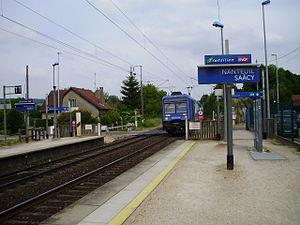
Gare de Nanteuil - Saâcy, à Saâcy-sur-Marne, Seine-et-Marne, France
La ligne P du Transilien, plus souvent simplement dénommée ligne P, est une ligne de trains de banlieue qui dessert l'est de l'Île-de-France. Elle relie Paris-Est à Château-Thierry et La Ferté-Milon via Meaux, ainsi qu'à Provins et Coulommiers. Elle comprend également une navette ferroviaire reliant Esbly à Crécy-la-Chapelle ainsi qu'un service d'autocars reliant Coulommiers à La Ferté-Gaucher.
La gare de Nanteuil - Saâcy est une gare ferroviaire française de la ligne de Noisy-le-Sec à Strasbourg-Ville, située sur le territoire de la commune de Saâcy-sur-Marne, près de Nanteuil-sur-Marne, dans le département de Seine-et-Marne, en région Île-de-France.